Repair kit

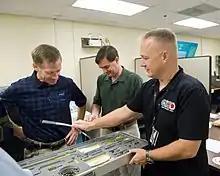
NASA astronauts Chris Ferguson (left), STS-135 commander; Doug Hurley (right), pilot, and Rex Walheim, mission specialist, participate in a tools and repair kits training session in the Space Vehicle Mockup Facility at NASA's Johnson Space Center.

Road vehicles often include basic tools and spare parts which commonly fail. A bicycle repair kit, for example, normally contains tools as well as patches and glue to repair a punctured tire. Other kits that include patches and glue are used to fix holes in fabric items such as inflatable boats and tents.